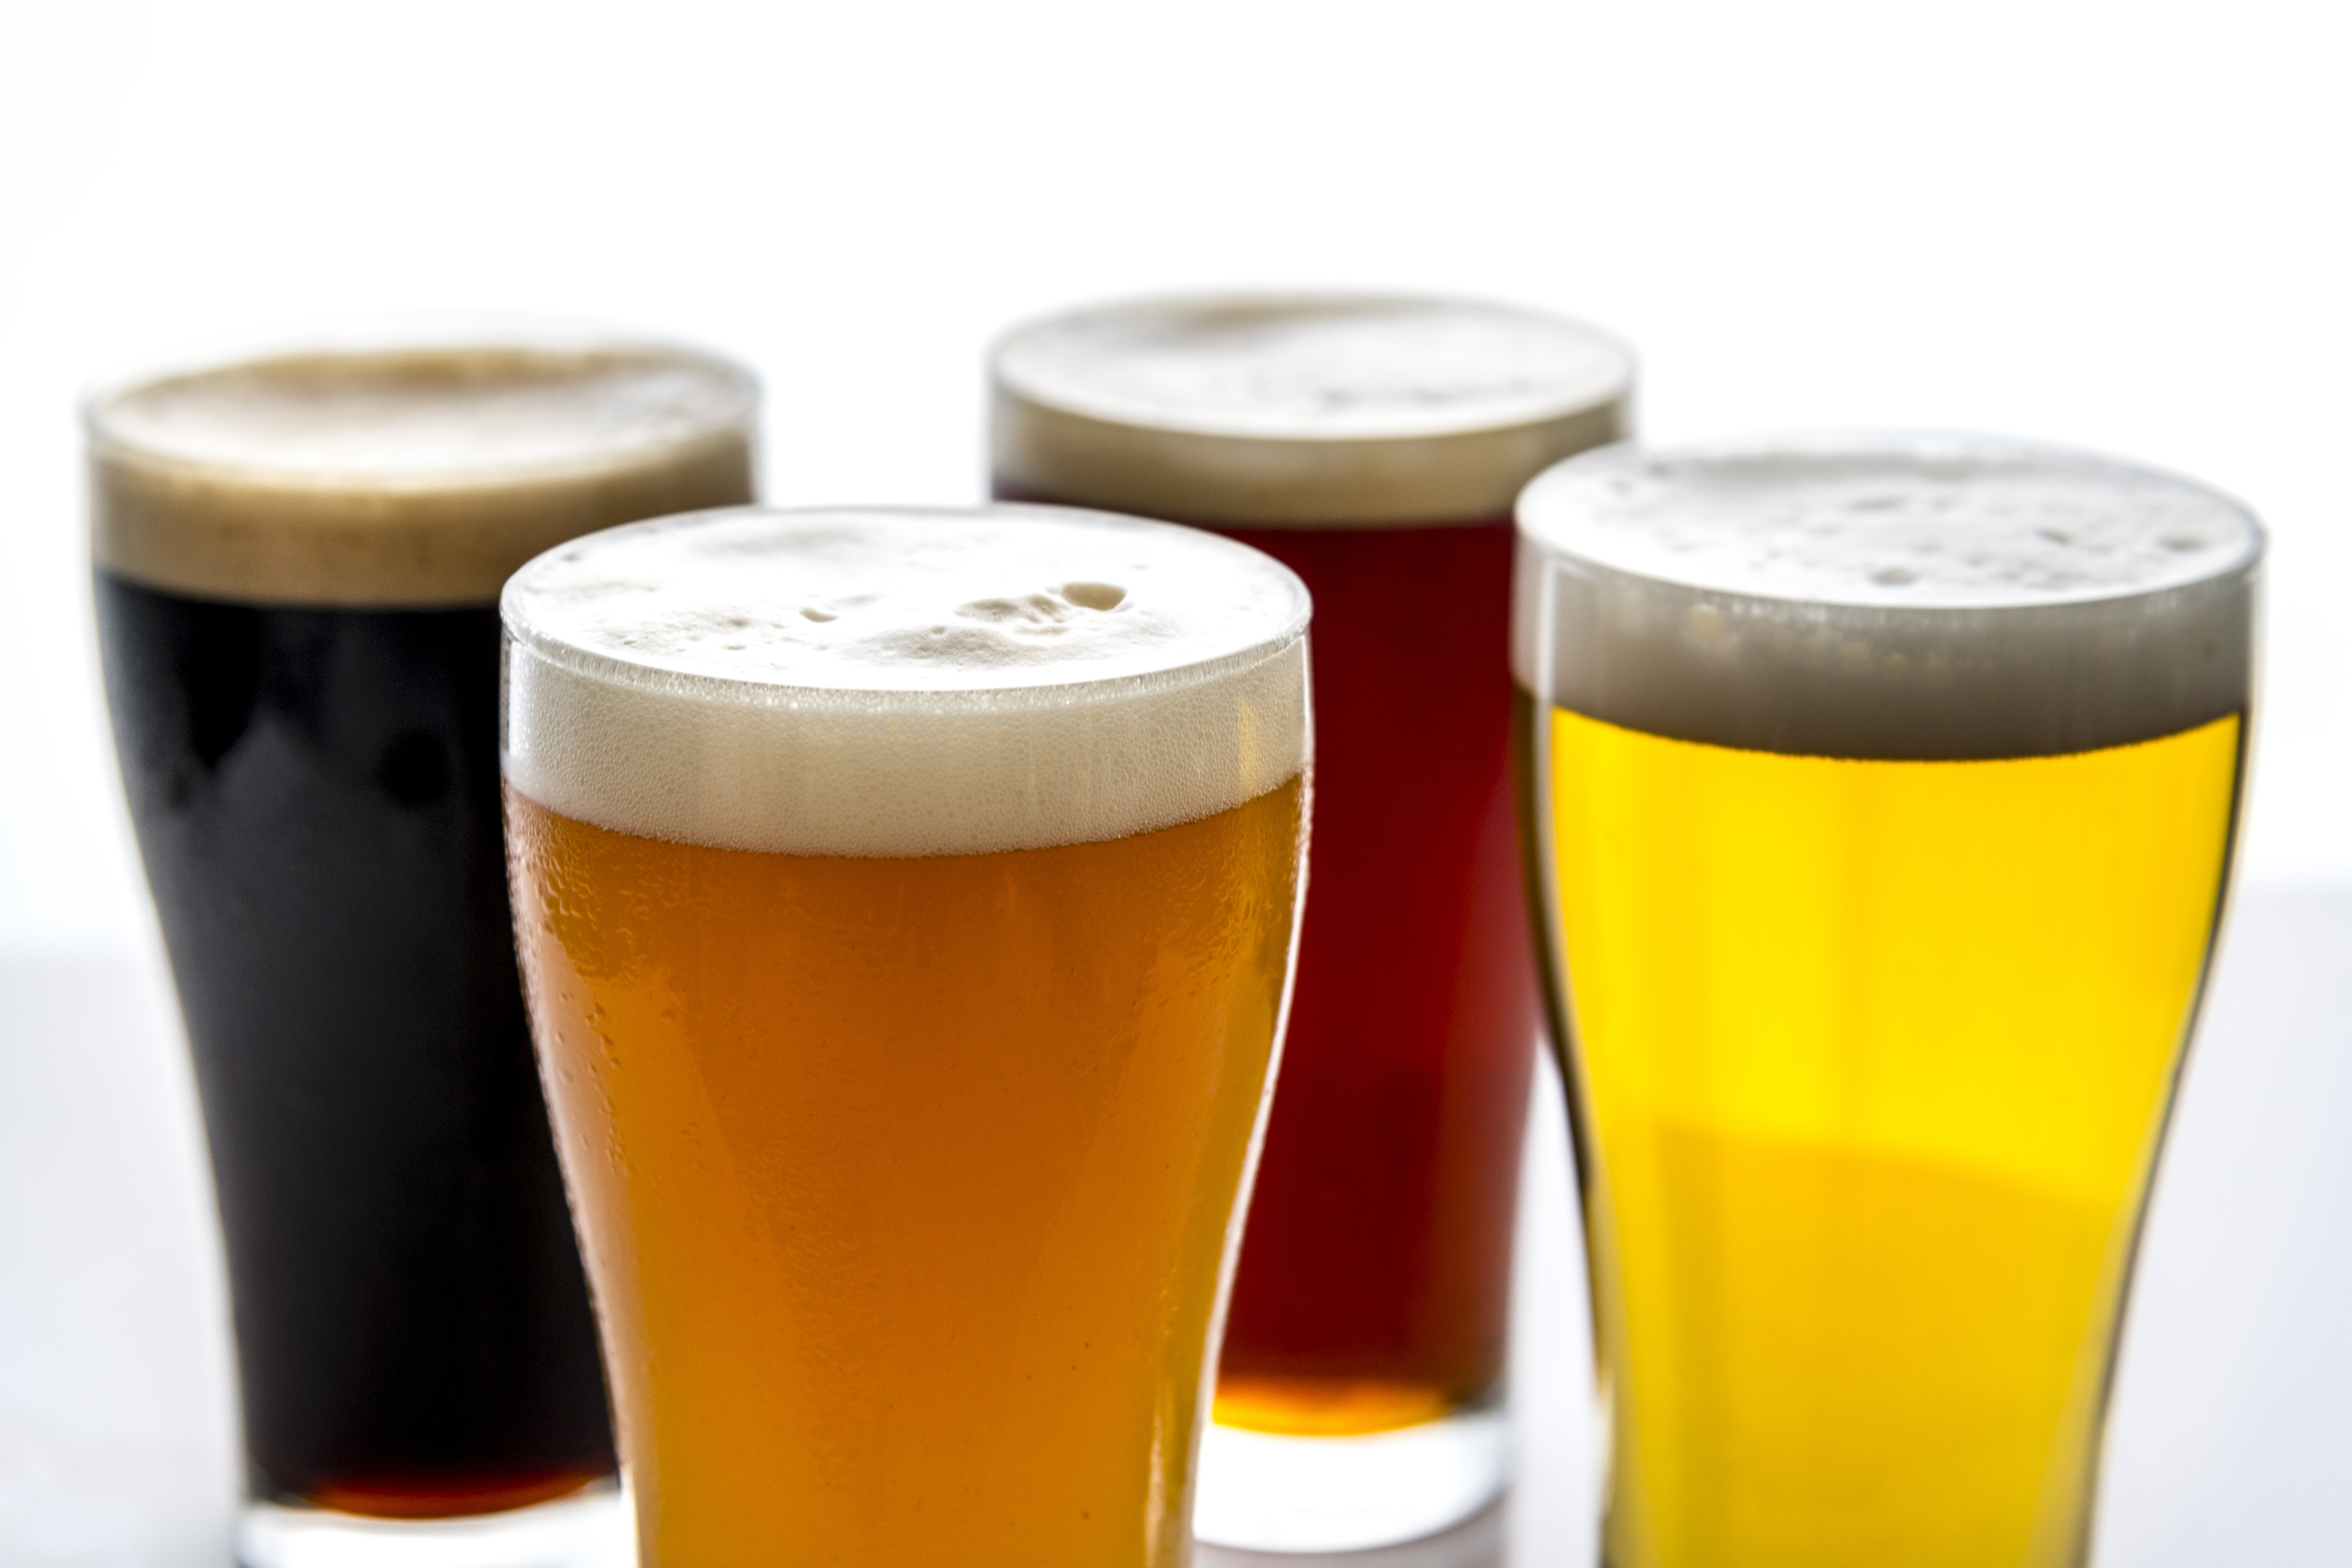
alcohol, alcoholism, ale, background, bar, beer, beverage, brewed, brewery, bubble, celebration, close up, cold, cold drink, draft, draught, drink, drinking, drunk, foam, glass, hangout, hops, lager, light, liquid, macro, oktoberfest, party, pilsner, pint, porter, pub, refreshment, stout, summer, taste, water, beer glass, pint glass, alcoholic beverage, wheat beer, distilled beverage, drinkware, Bia h i, Black velvet, beer cocktail, Ice beer, snakebite, liqueur, Paulaner hefeweizen, boilermaker, bottle, tableware, beer bottle